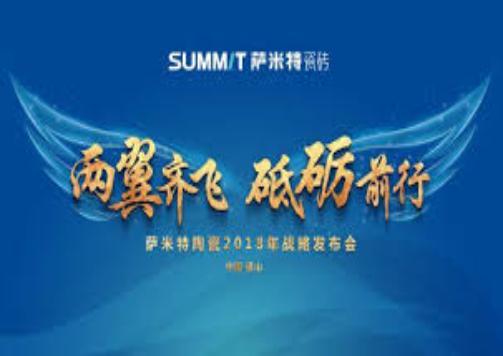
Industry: Others